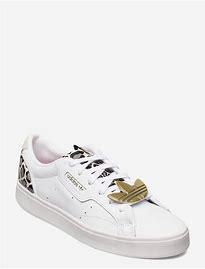
Brand: Adidas
Model: Sleek